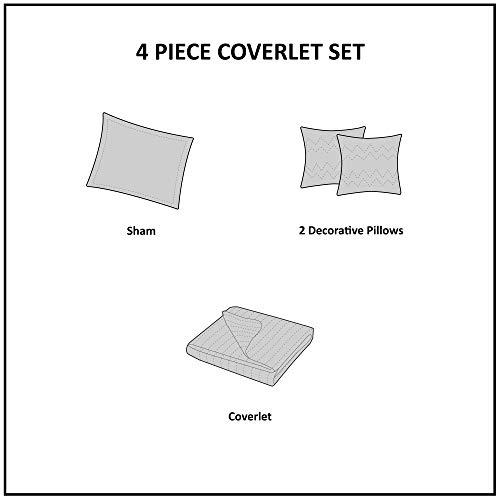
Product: Urban Habitat Kids Finn Twin/Twin Xl Bedding Sets Boys Quilt Set - Green, Navy , Shark Stripe – 4 Piece Kids Quilt For Boys – 100% Cotton Quilt Sets Coverlet
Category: Home & Kitchen | Bedding | Kids' Bedding | Bedding Sets & Collections | Bedspread & Coverlet Sets
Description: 100% cotton sharks and stripes solid reverse set includes 2 decorative pillows.
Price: $39.99
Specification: ProductDimensions:88x68x0.2inches|ItemWeight:7.45pounds|ShippingWeight:7.45pounds(Viewshippingratesandpolicies)|Manufacturer:UrbanHabitatKids|ASIN:B073XK7QHT|Itemmodelnumber:UHK13-0040